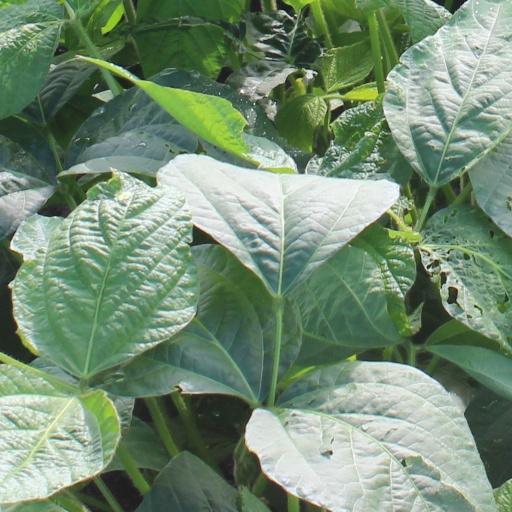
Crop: soybean